Emily McWilliam

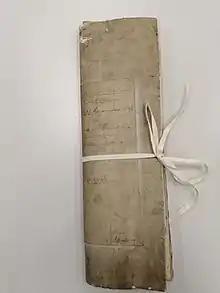
Emily McWilliam's Divorce petition

Emily Anna Canty (recorded in some documents as Cauty) was born in 1840 in Dover, Kent, United Kingdom. She was the daughter of James Canty and Eliza Ann Mills. She was baptised at St Mary the Virgin Church in Dover on 1 April 1840. Emily had an older sister Mary, and a brother, James. In 1841 Emily was living in Chapel Place, Dover. Her father's occupation at that time was a schoolmaster. The death of Emily's mother Eliza Ann Canty (or Cauty) was registered in September 1840. In 1851, Emily was living with the Sedcole family in Dover. Her brother James was married to Eliza Sedcole and Emily was described a lodger.